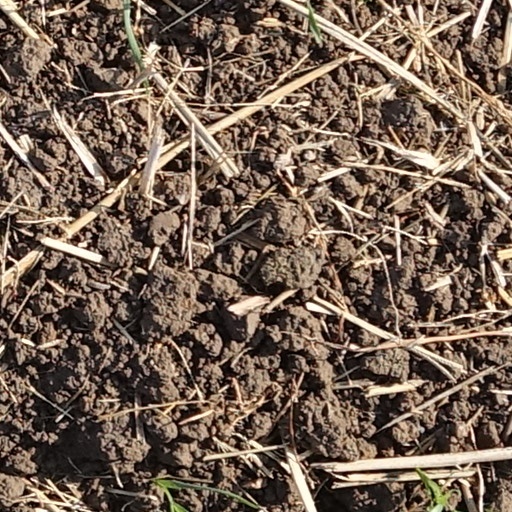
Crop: wheat